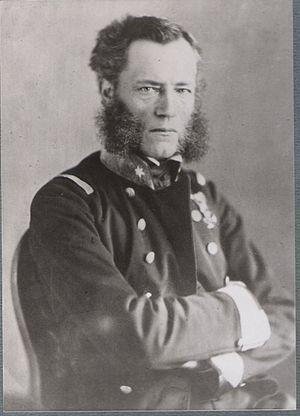
Ludwig Ritter von Fautz est un vice amiral et commandant de la marine autrichienne.